A. Monem Mahjoub

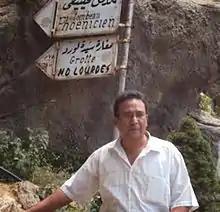
A. Monem Mahjoub

A. Monem Mahjoub (born May 4, 1963) is a Libyan linguist, philosopher, poet, historian, and political critic. Sometimes described as "the last Sumerian", his major works are in the fields of linguistics, philology, historiography, religion and humanistic thought, civilization development and politics. As a prolific author he has written more than twenty-five books.